Fatbike

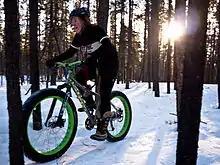
Fatbike being ridden over snow

A fatbike (also called fat bike, fat tire, fat-tire bike, or snow bike) is an off-road bicycle built to accommodate oversized tyres, typically or larger and rims or wider, designed for low ground pressure to allow riding on soft, unstable terrain, such as snow, sand, bogs and mud. Fatbikes are built around frames with wide forks and stays to accommodate the space required to fit these wide rims and tires. The wide tires can be used with inflation pressures as low as to allow for a smooth ride over rough obstacles. A rating of is suitable for most riders. Fatbikes were developed for use in snow or sand, but are capable of traversing diverse terrain types including snow, sand, desert, bogs, mud, pavement, or traditional mountain biking trails.